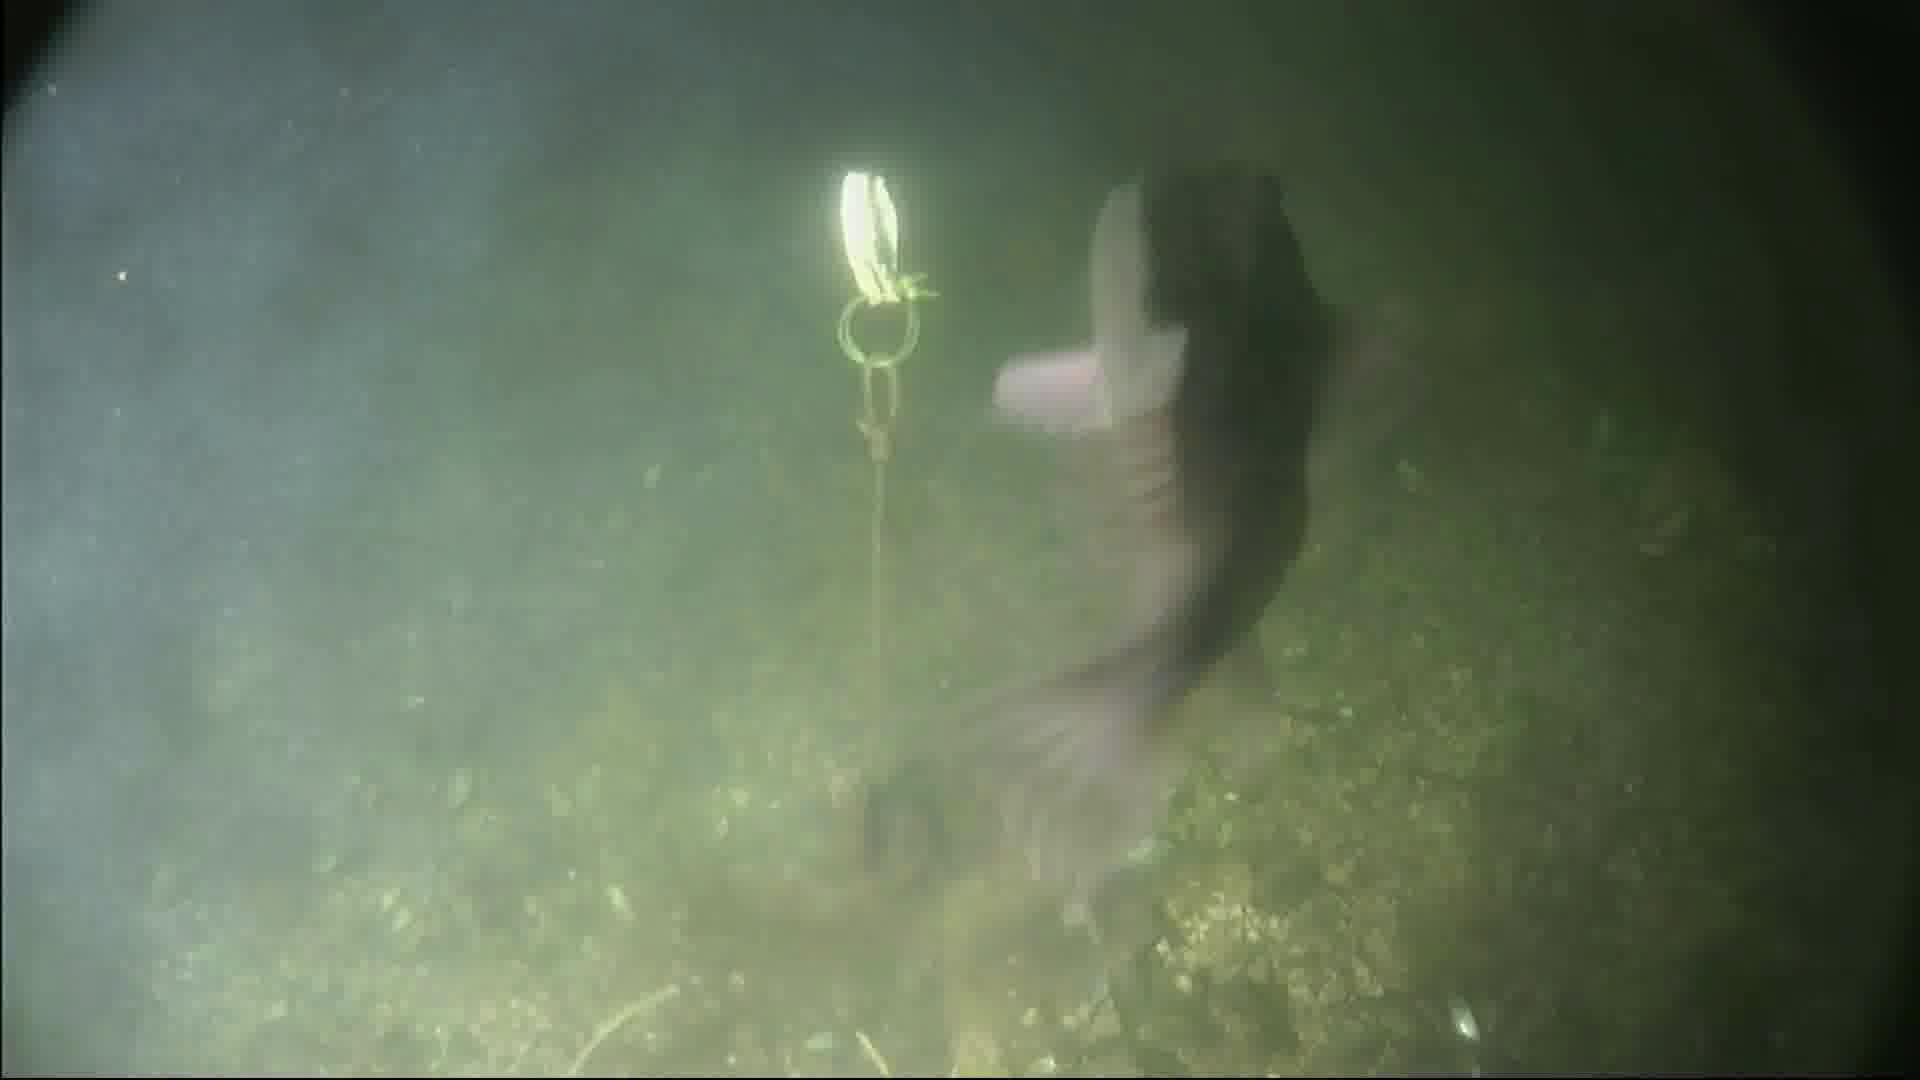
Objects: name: fish
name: crab